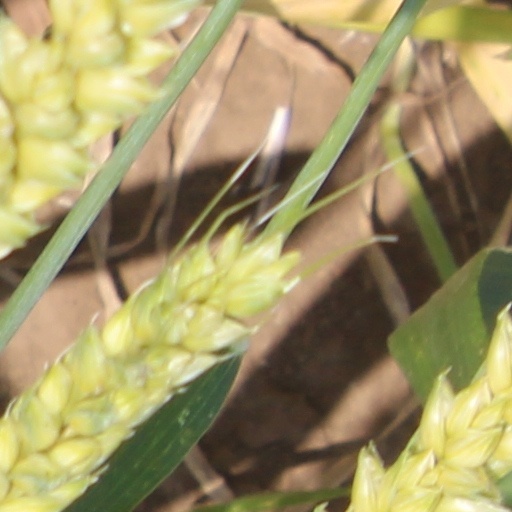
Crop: wheat